Underwater warfare

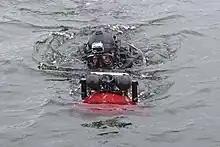
A Russian Navy frogman during training in 2017

In the 20th century underwater warfare was dominated by the submarine. They first came to prevalence during the First World War, when German U-boats attacked and sank many allied vessels, such as the sinking of the "Lusitania" in 1915. A similar scenario occurred during the Second World War, when German U-boats launched a prolonged campaign against Allied shipping, especially in the mid-Atlantic. Japanese submarines also played a minimal role on the Pacific front, and American submarines sank a total of 5.3 million tons of Axis shipping throughout the war, most of which was scored against the Japanese. In the 21st century unmanned underwater vehicles are coming to play a significant part in underwater warfare.